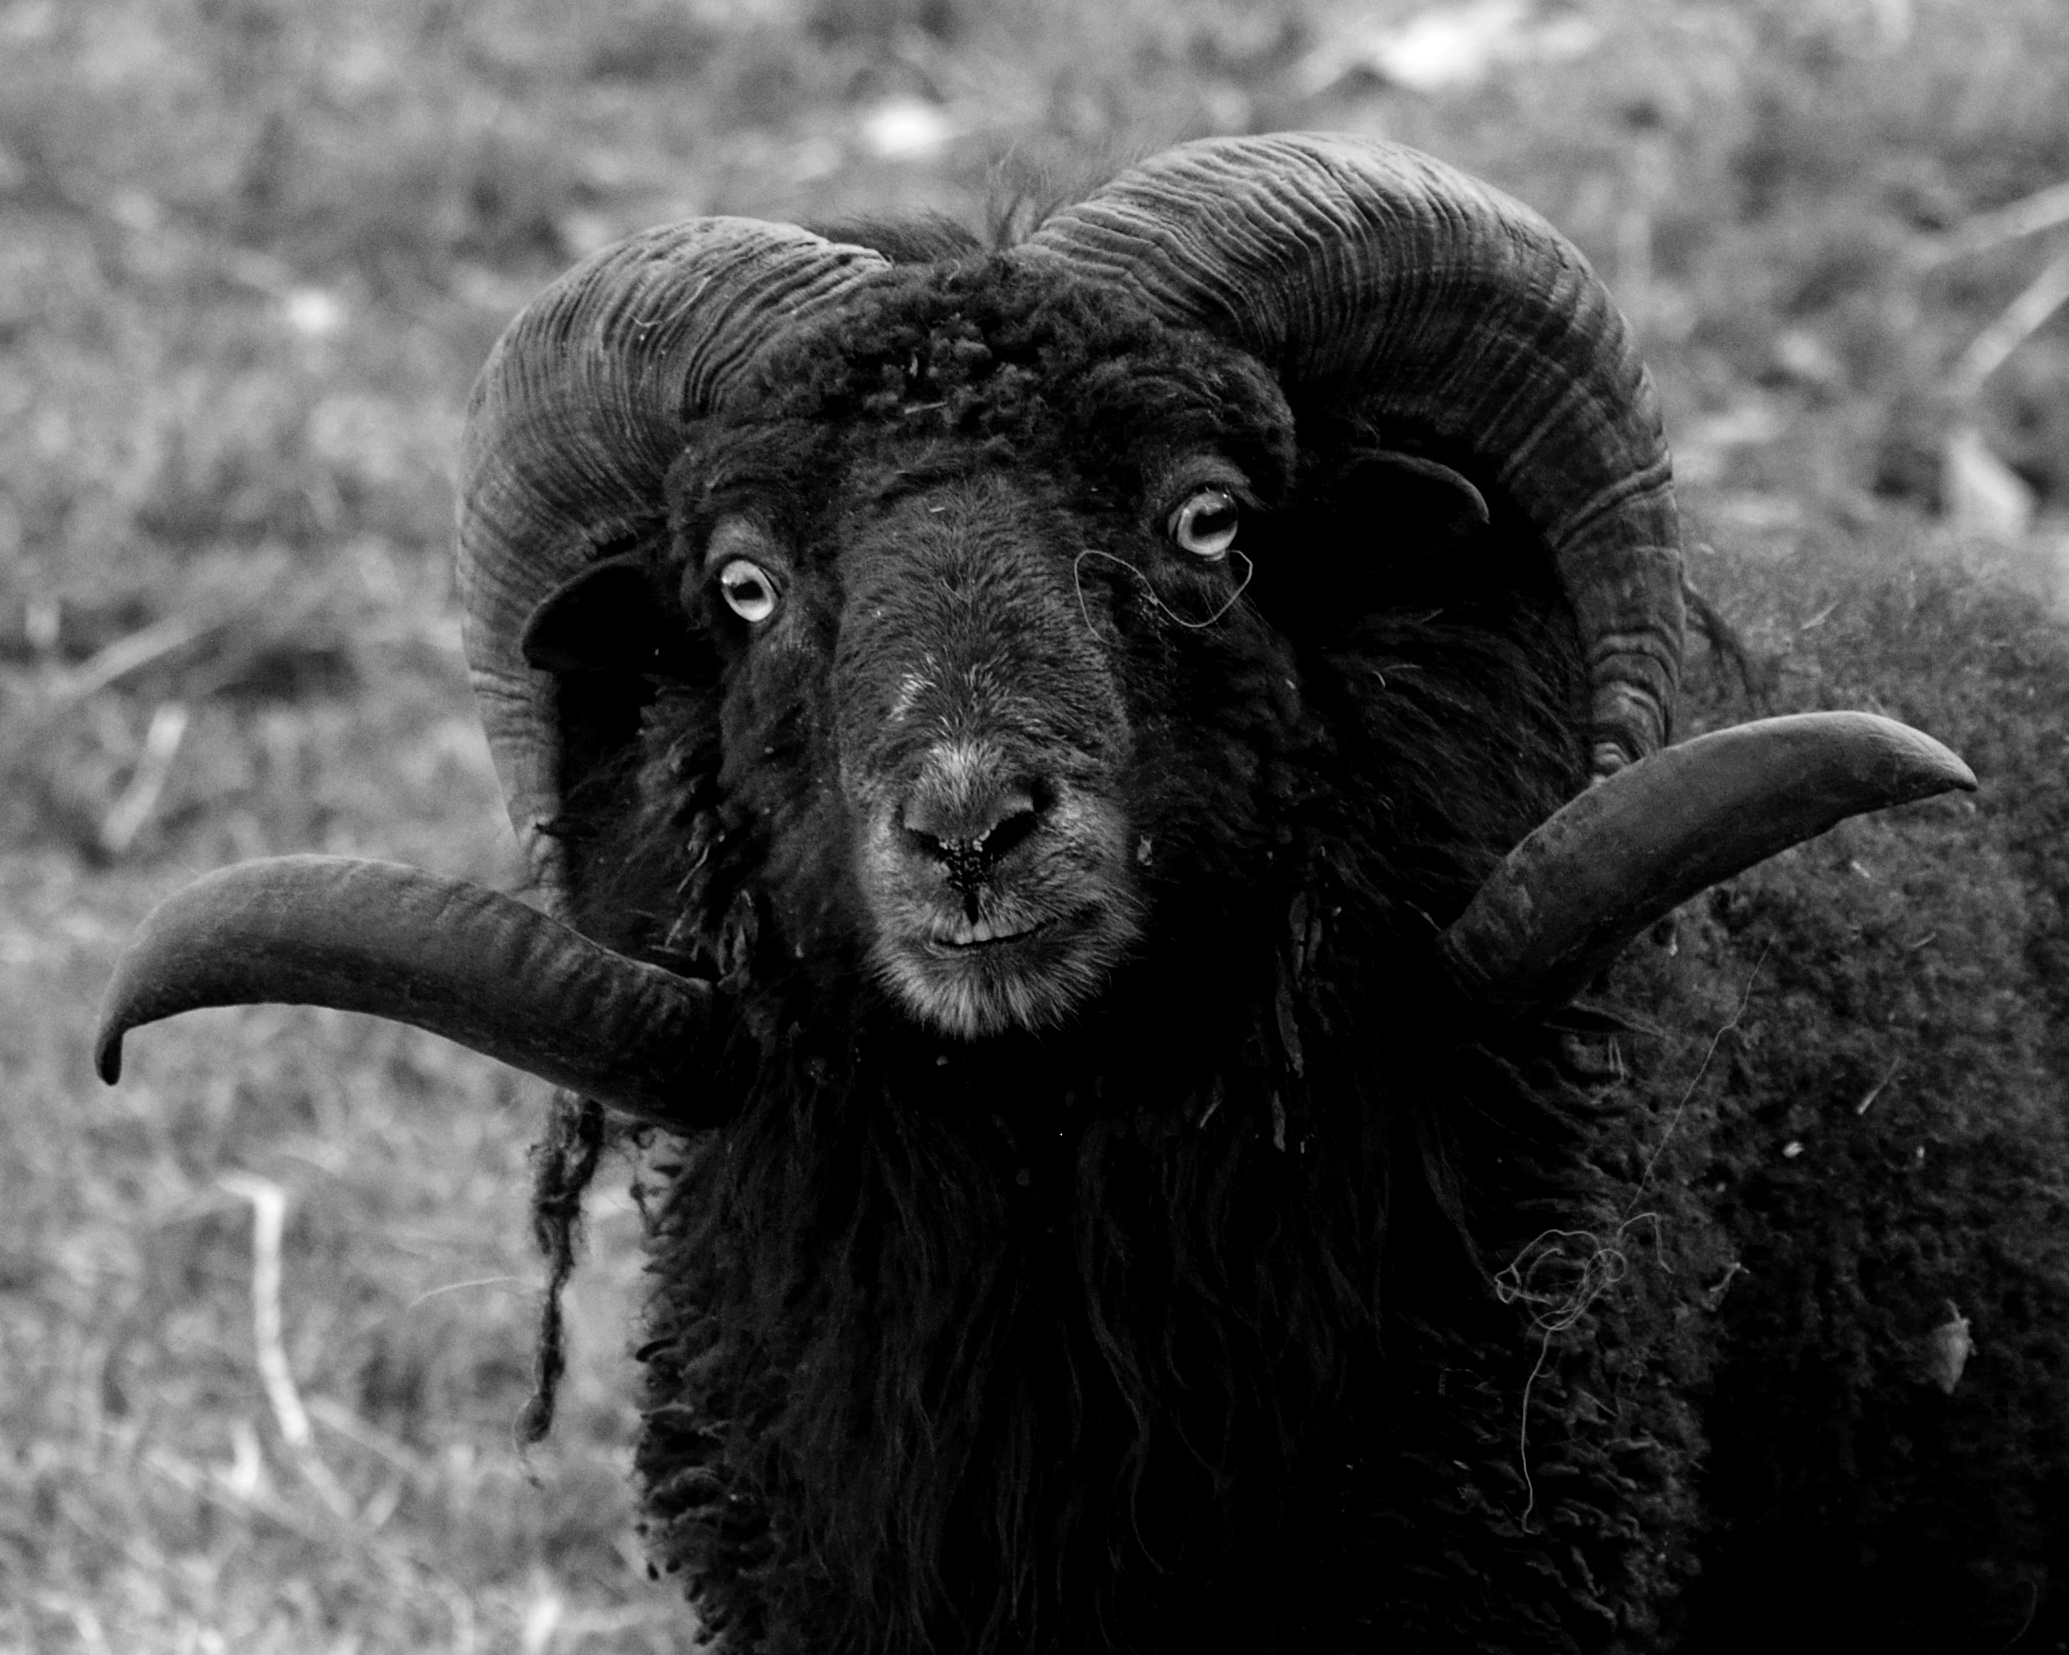
black and white, male, wildlife, horn, portrait, livestock, sheep, mammal, black, monochrome, fauna, close up, wild animal, face, head, vertebrate, sheeps, bison, horns, animal world, wildlife photography, bock, animal portrait, horned, heidschnucke, monochrome photography, cattle like mammal, cow goat family, muskox